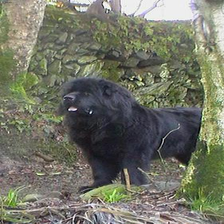
Species: dog
Breed: newfoundland